The Sound of Fishsteps

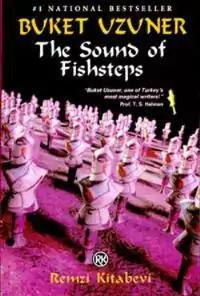
Paperback cover

The Sound of Fishsteps ("Balık İzlerinin Sesi" in Turkish) is a prize-winning novel by Turkish writer Buket Uzuner originally published in Turkish by Remzi Kitabevi in 1993 and in English translation in 2002.